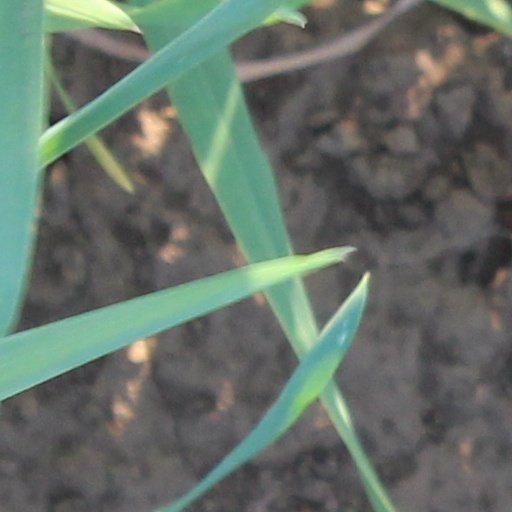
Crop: wheat